Illumina, Inc.

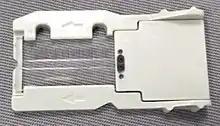
MiSeq Flow Cell (Top)

Illumina sells a number of high-throughput DNA sequencing systems, also known as DNA sequencers, based on technology developed by Solexa. The technology features bridge amplification to generate clusters and reversible terminators for sequence determination. The technology behind these sequencing systems involves ligation of fragmented DNA to a chip, followed by primer addition and sequential fluorescent dNTP incorporation and detection.